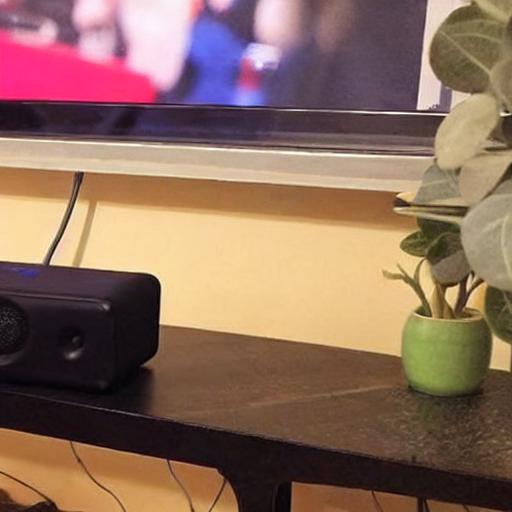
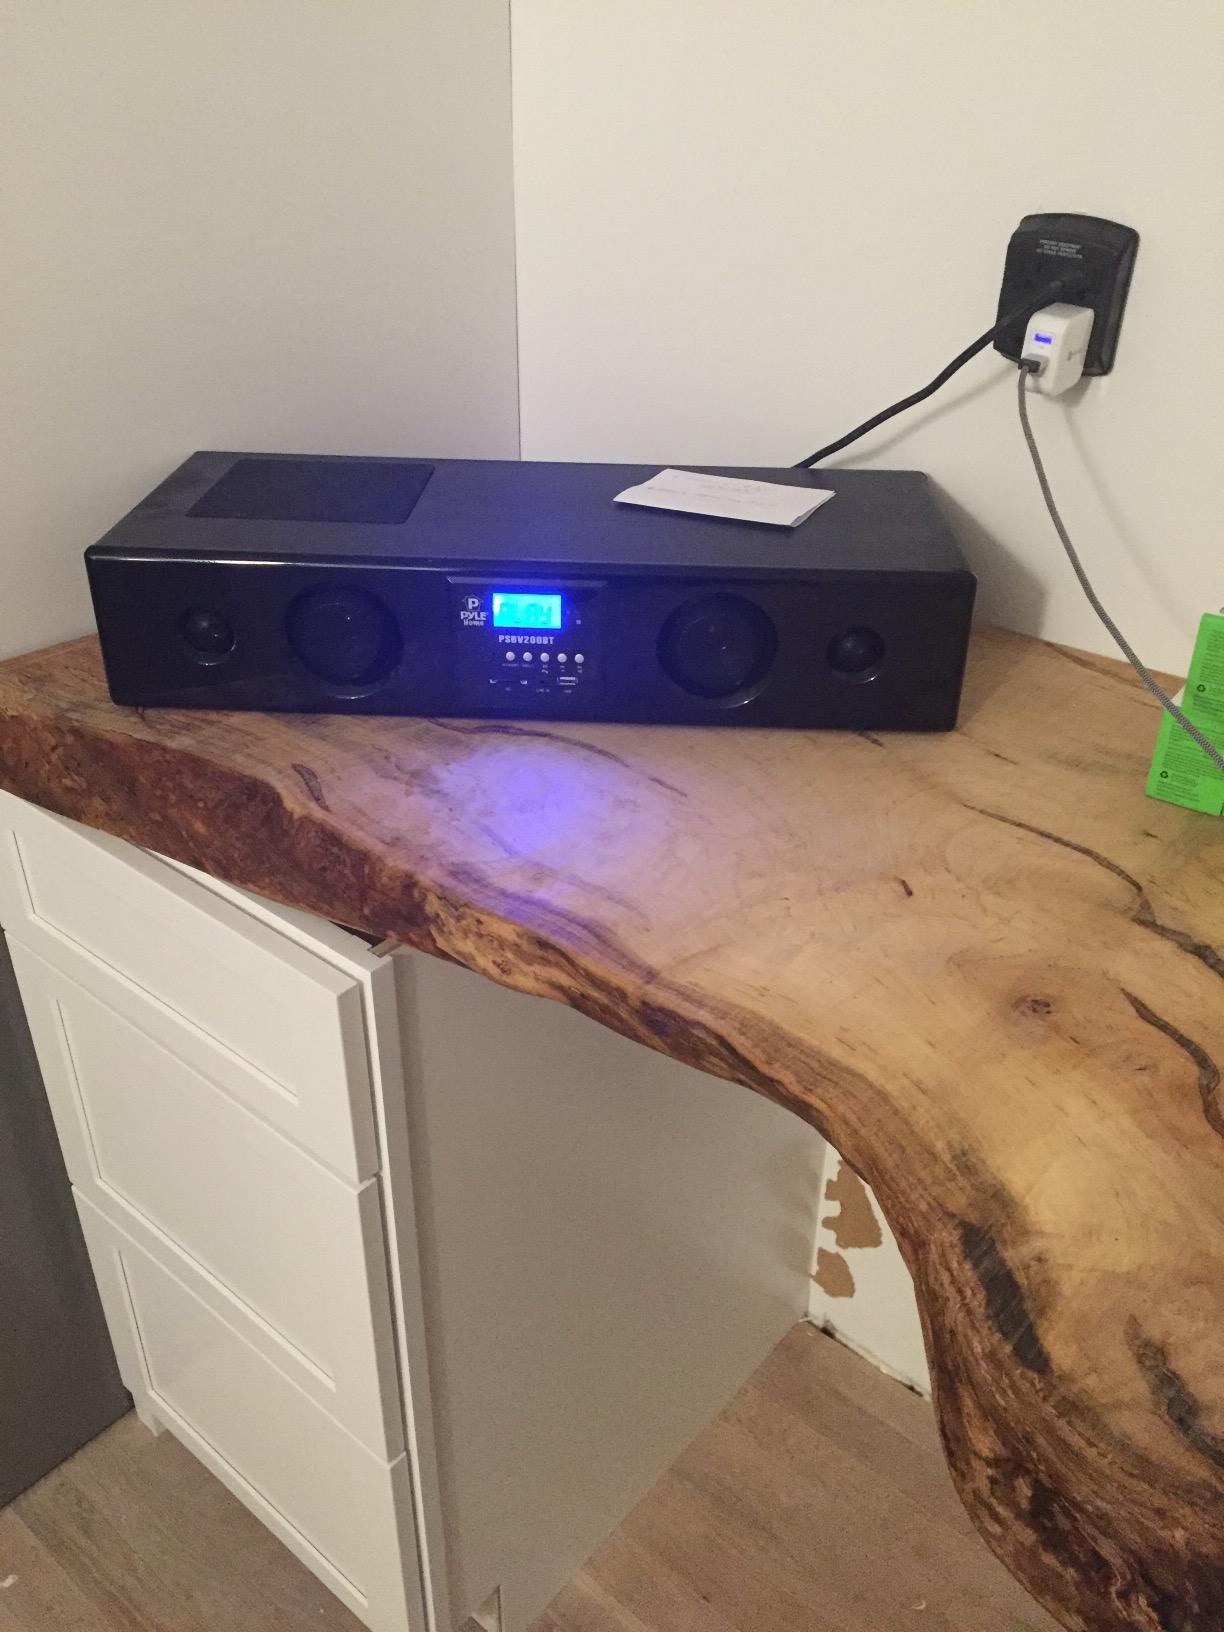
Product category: speaker
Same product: no